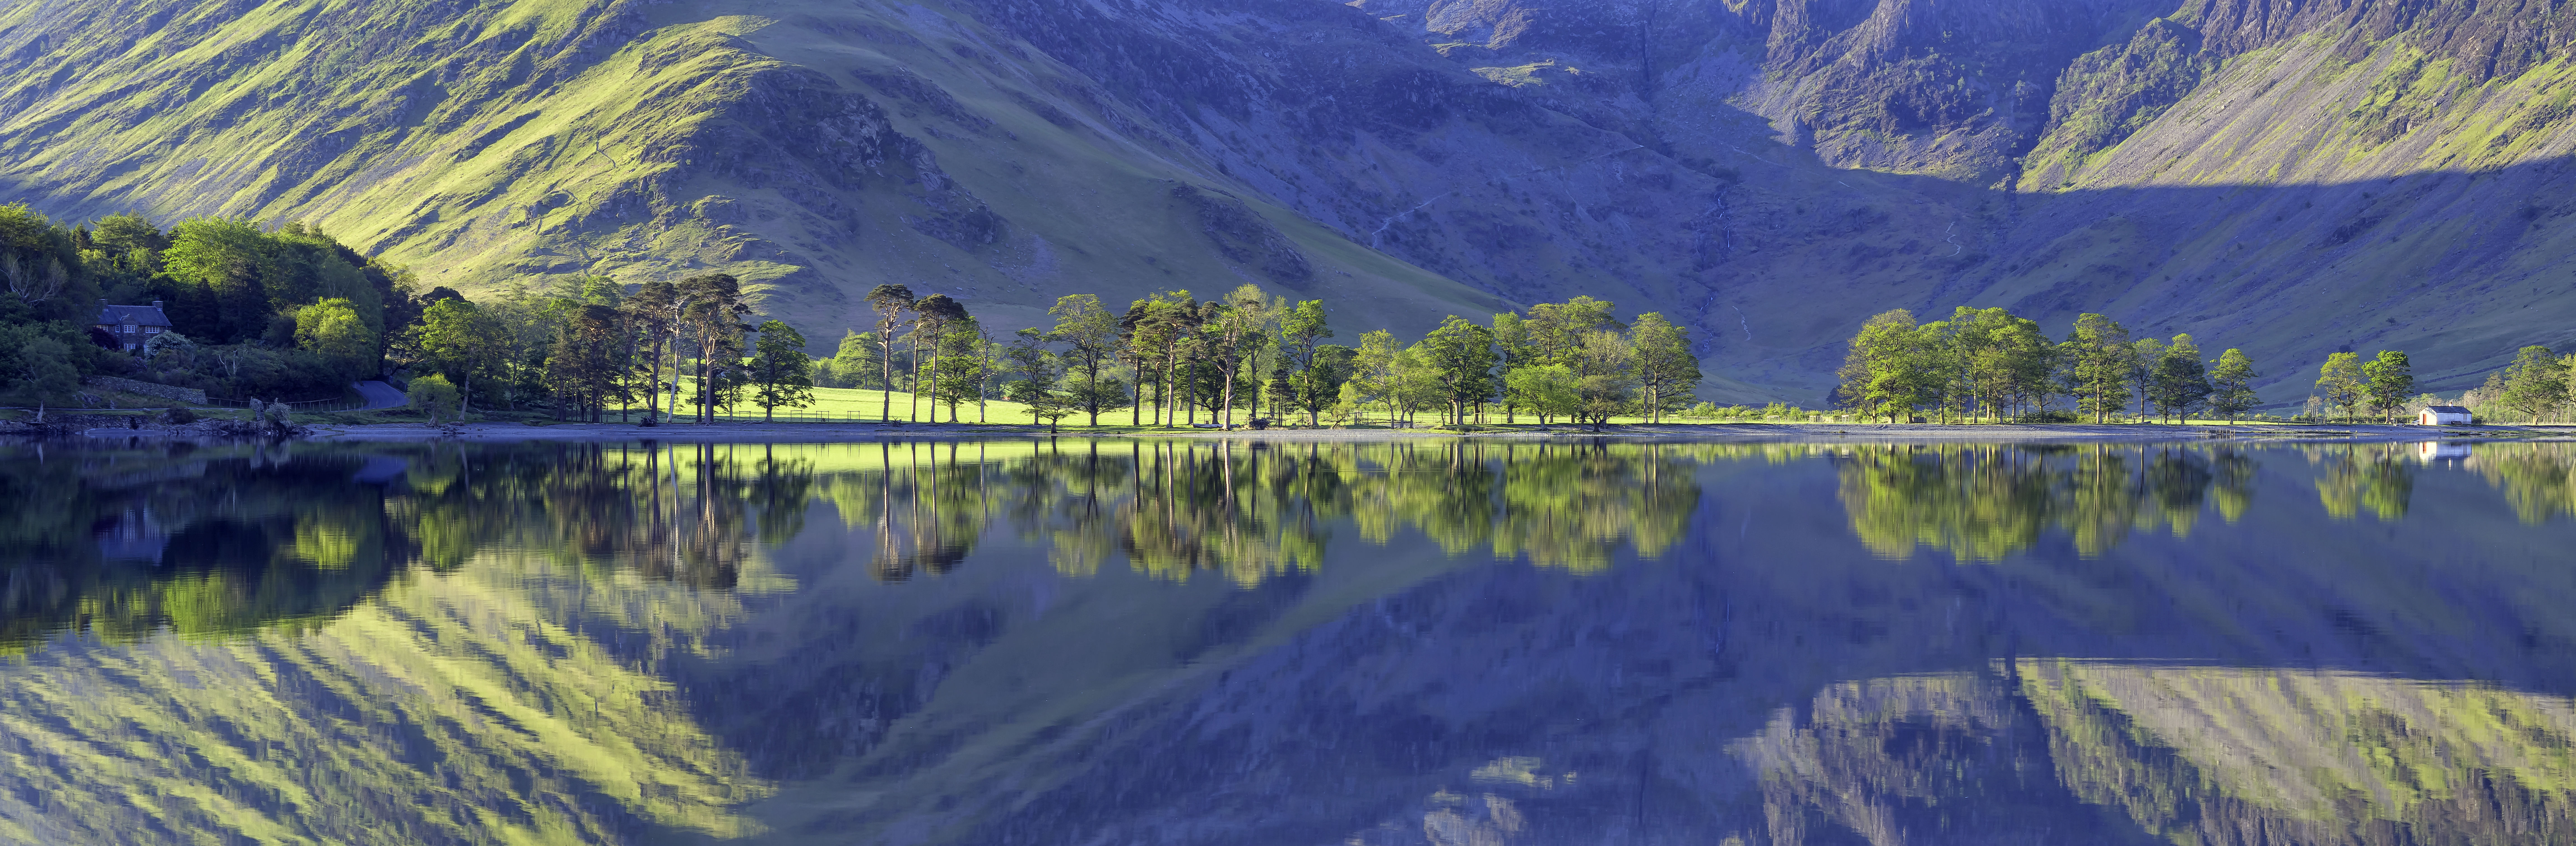
landscape, tree, nature, wilderness, mountain, meadow, lake, river, valley, mountain range, reflection, fjord, reservoir, national park, england, cool image, alps, plateau, i, loch, buttermere, lakedistrict, landform, tarn, aerial photography, mountainous landforms, glacial landform